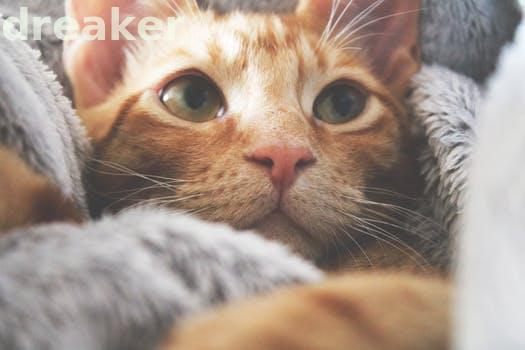
Label: Watermark